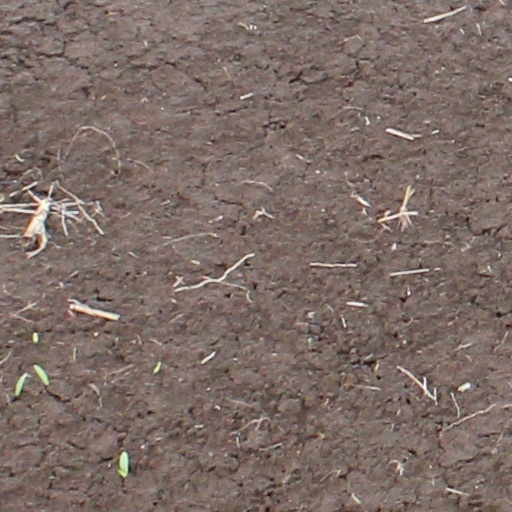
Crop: wheat